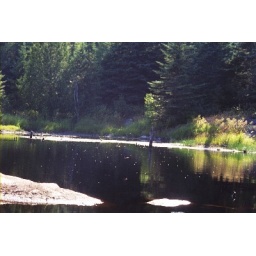
The beaver pond is a church,A place in which one standsAwed by by its beauty.Nothing is there,Just rocks water trees sun